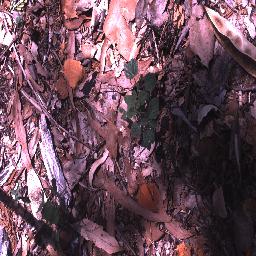
Label: negative